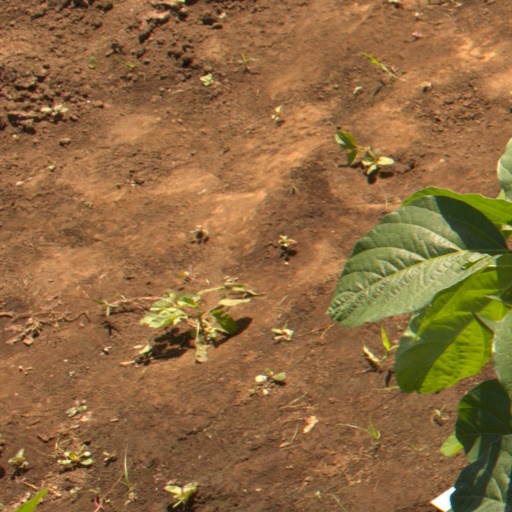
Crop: soybean